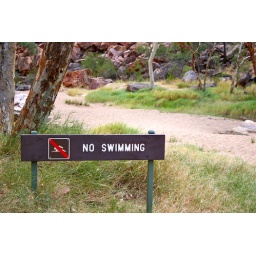
Sign warning of the dangers of swimming in the dry river bed